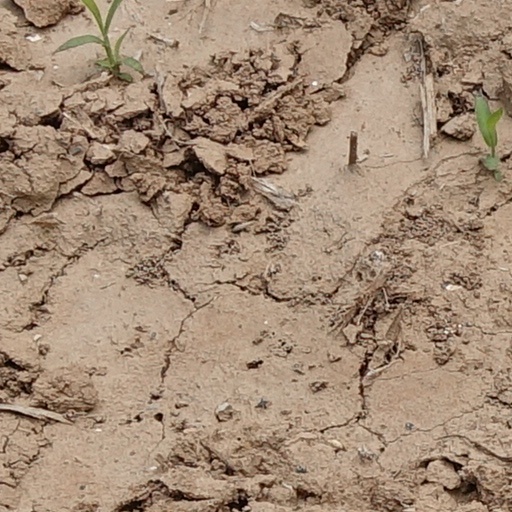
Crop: wheat